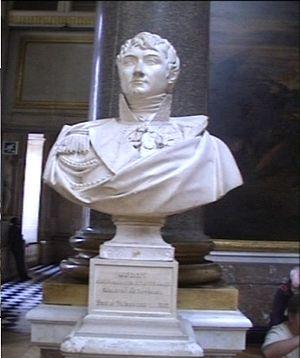
La galerie des Batailles est une galerie du musée de l'Histoire de France, située au premier étage de l'aile du Midi du château de Versailles.